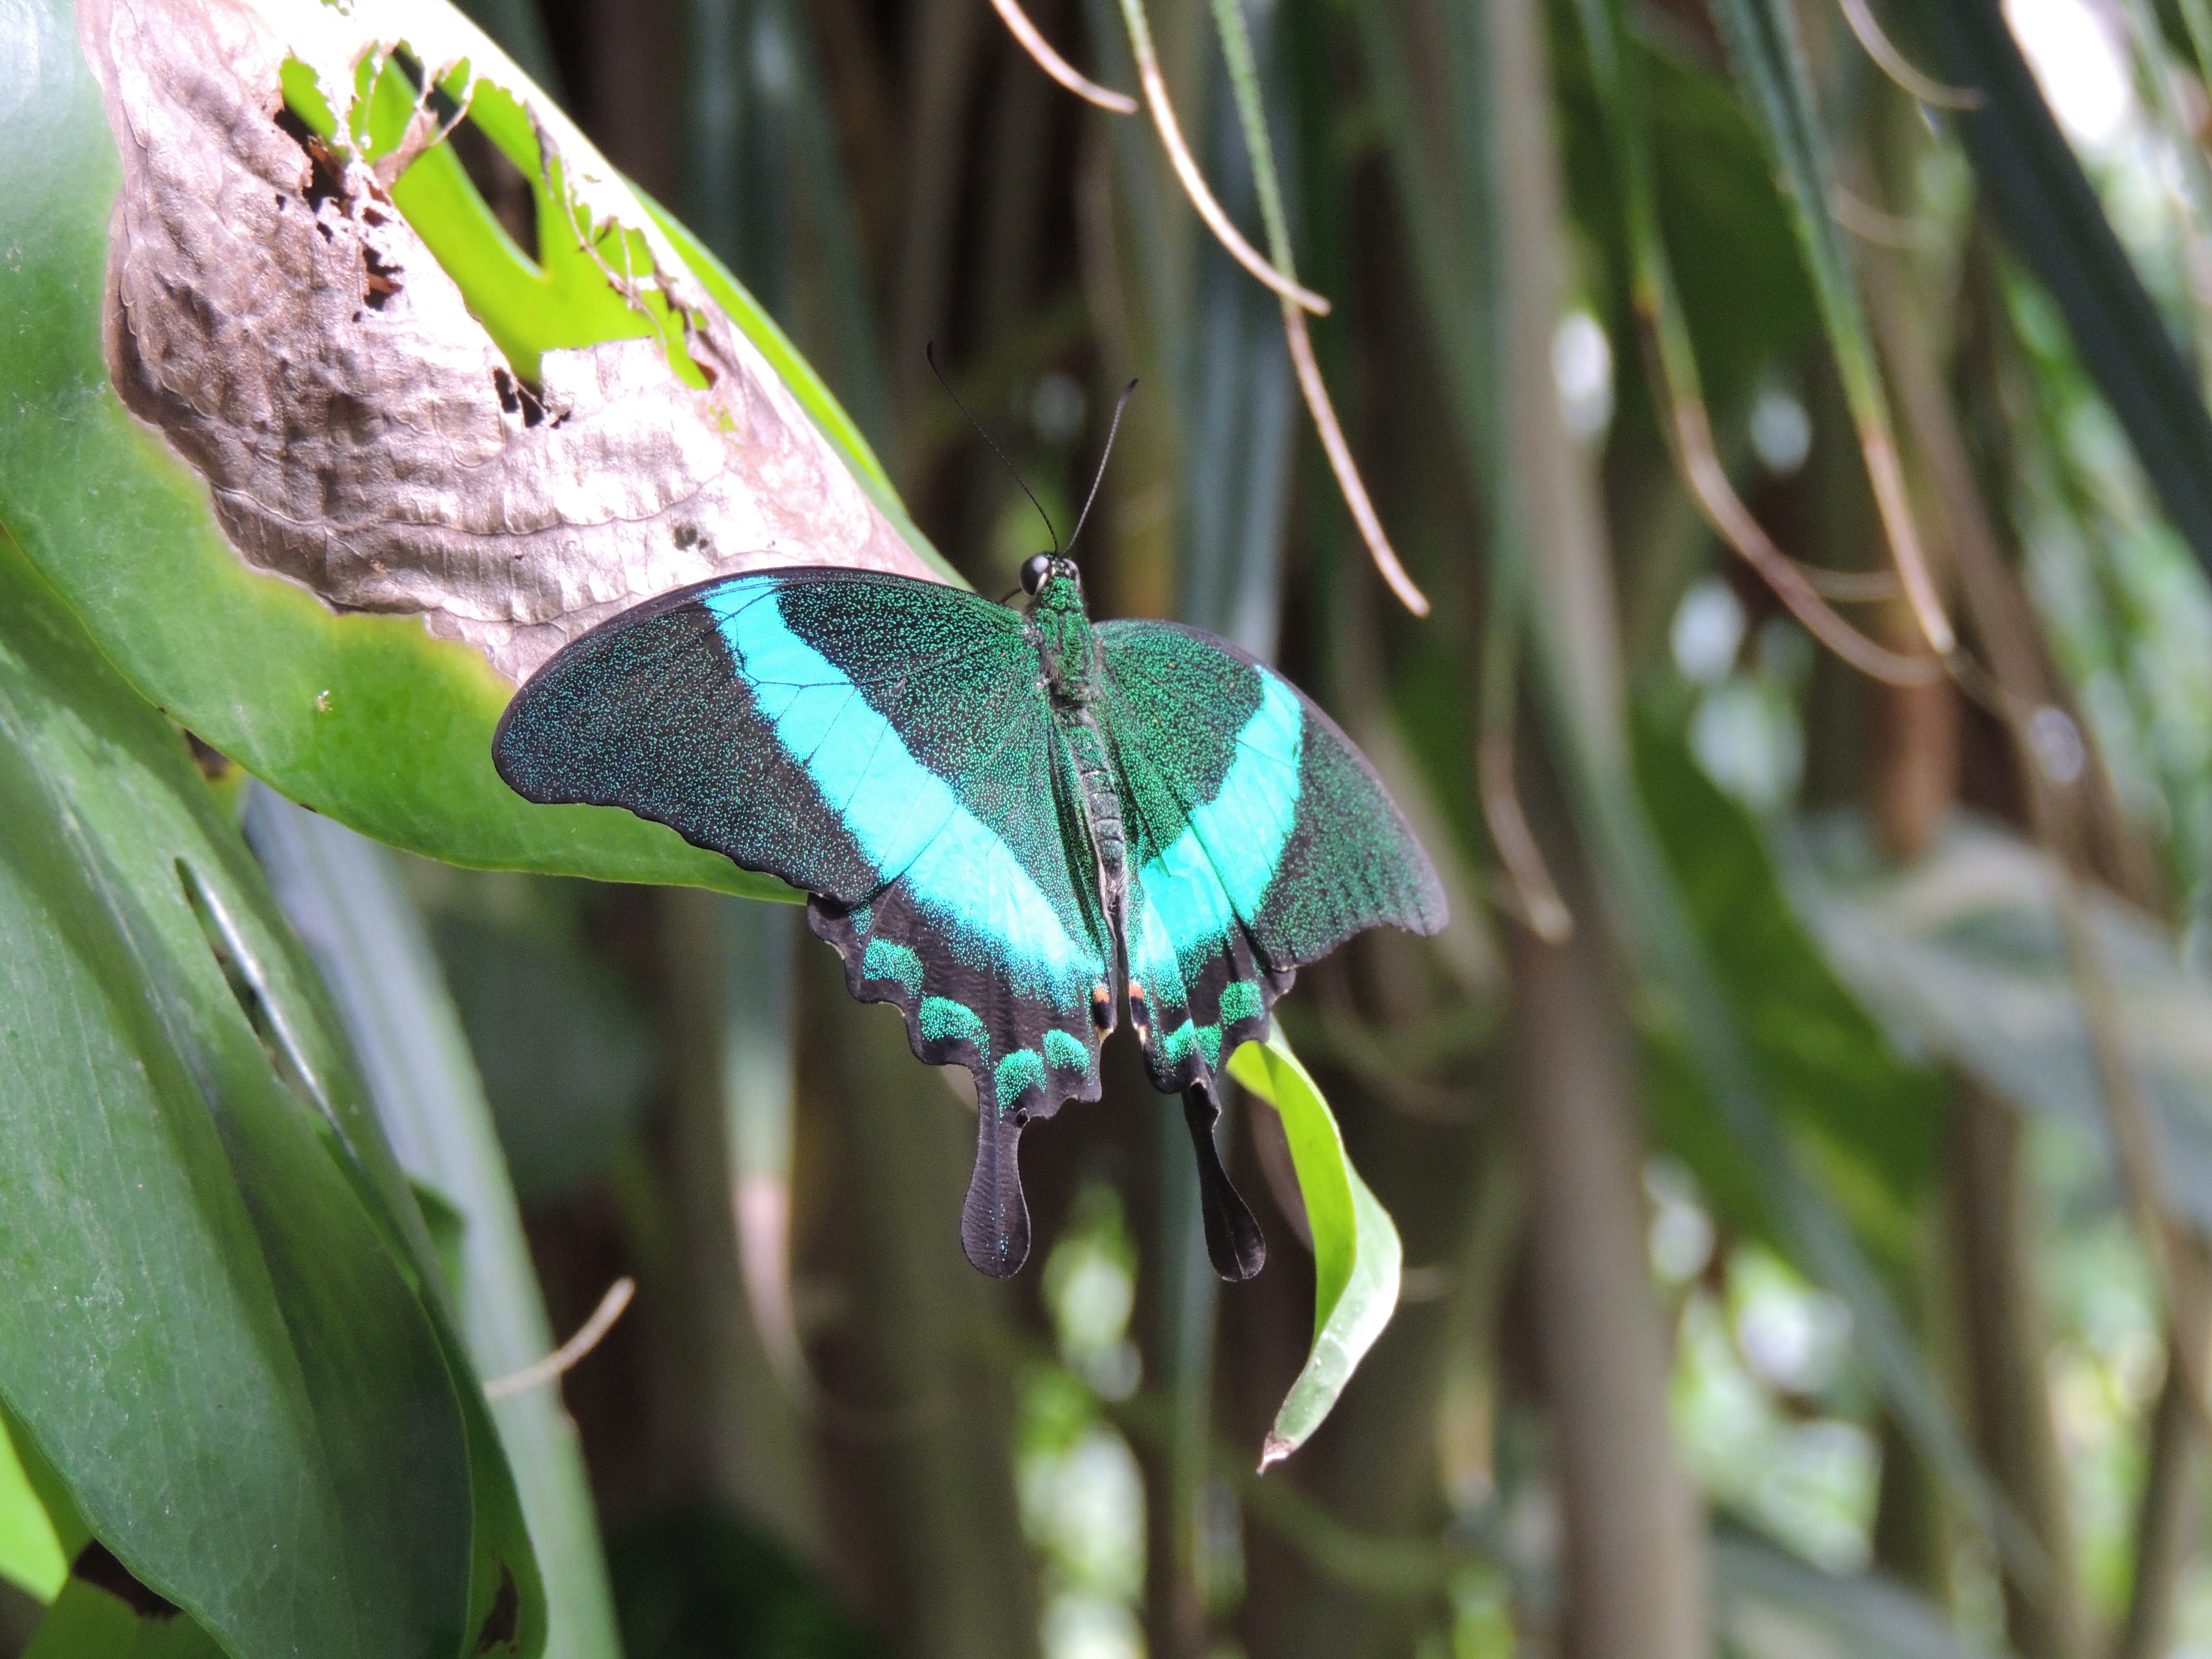
nature, grass, leaf, flower, animal, wildlife, green, insect, macro, botany, butterfly, flora, fauna, invertebrate, close up, shimmer, macro photography, arthropod, pollinator, moths and butterflies